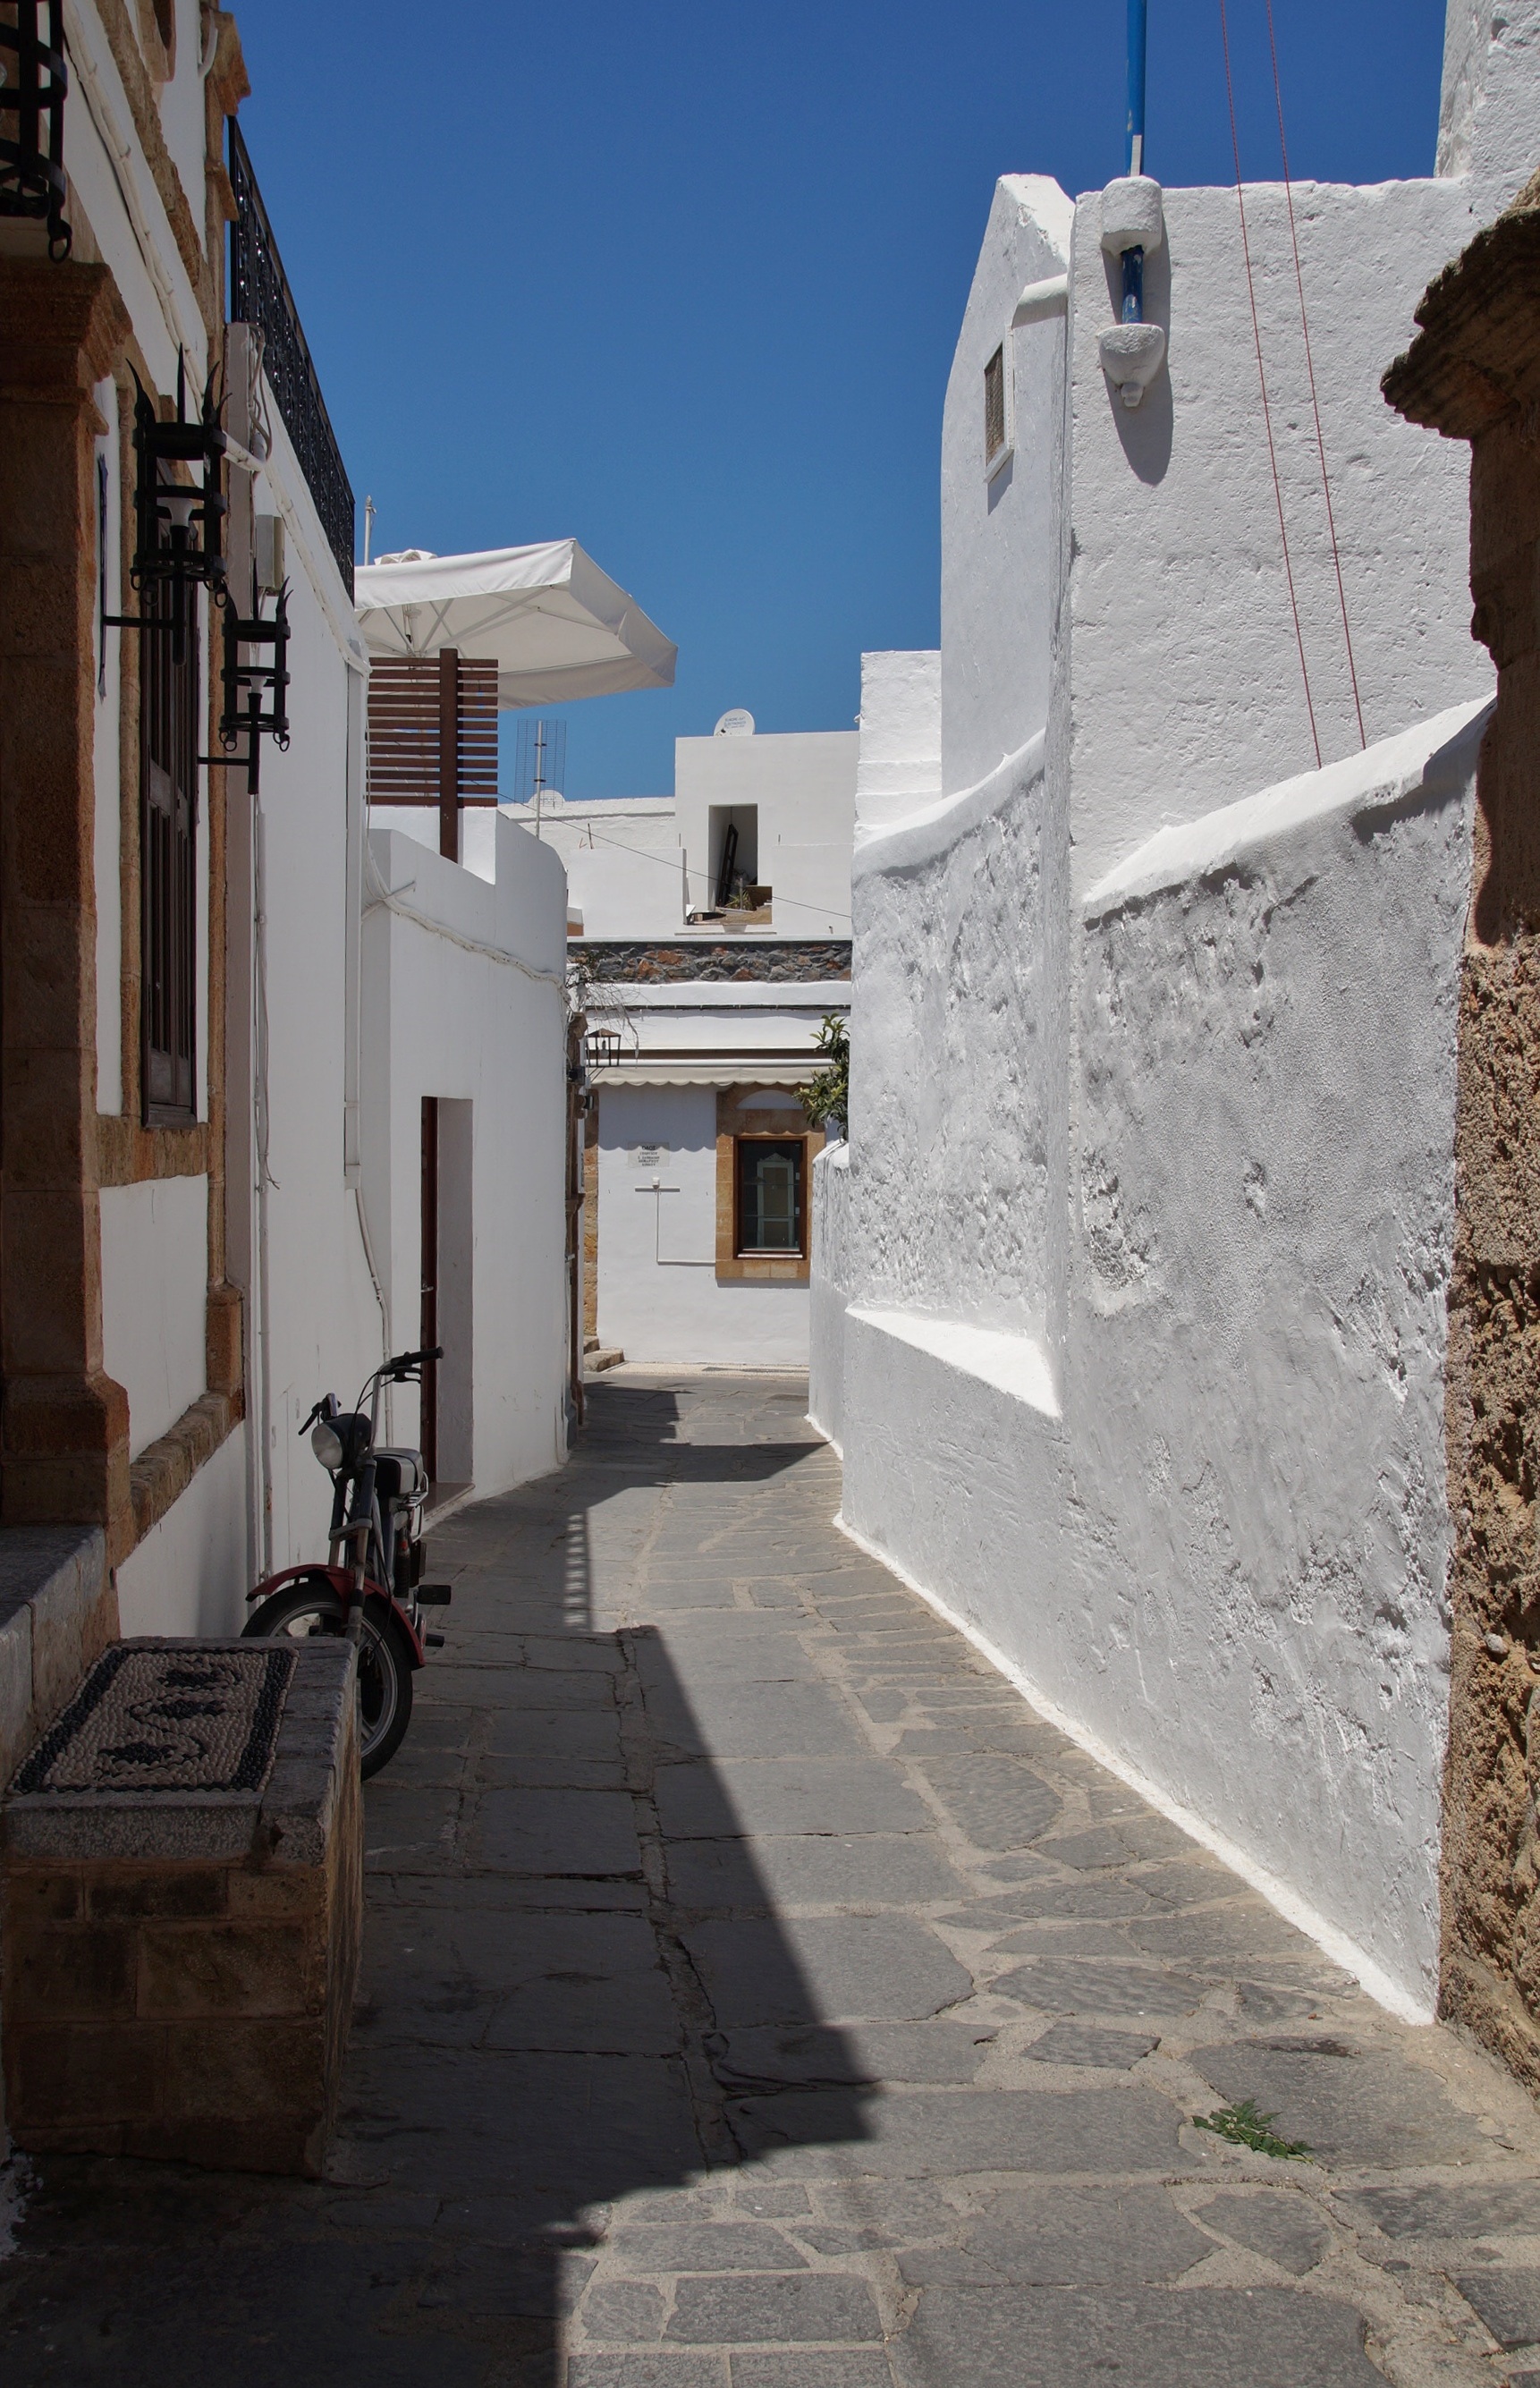
architecture, road, street, house, town, building, alley, city, home, wall, vacation, village, greece, estate, neighbourhood, lindos, ancient history, greek city